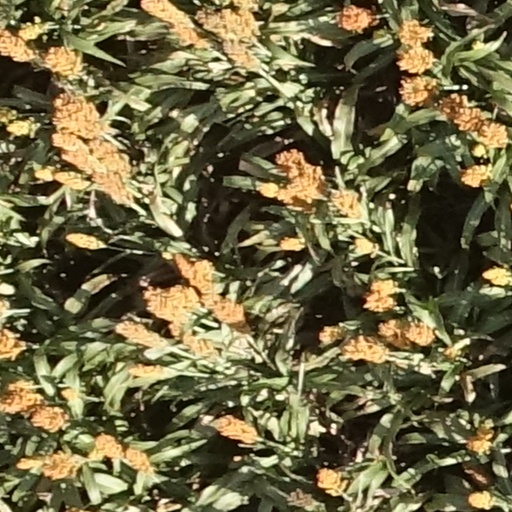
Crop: sorghum